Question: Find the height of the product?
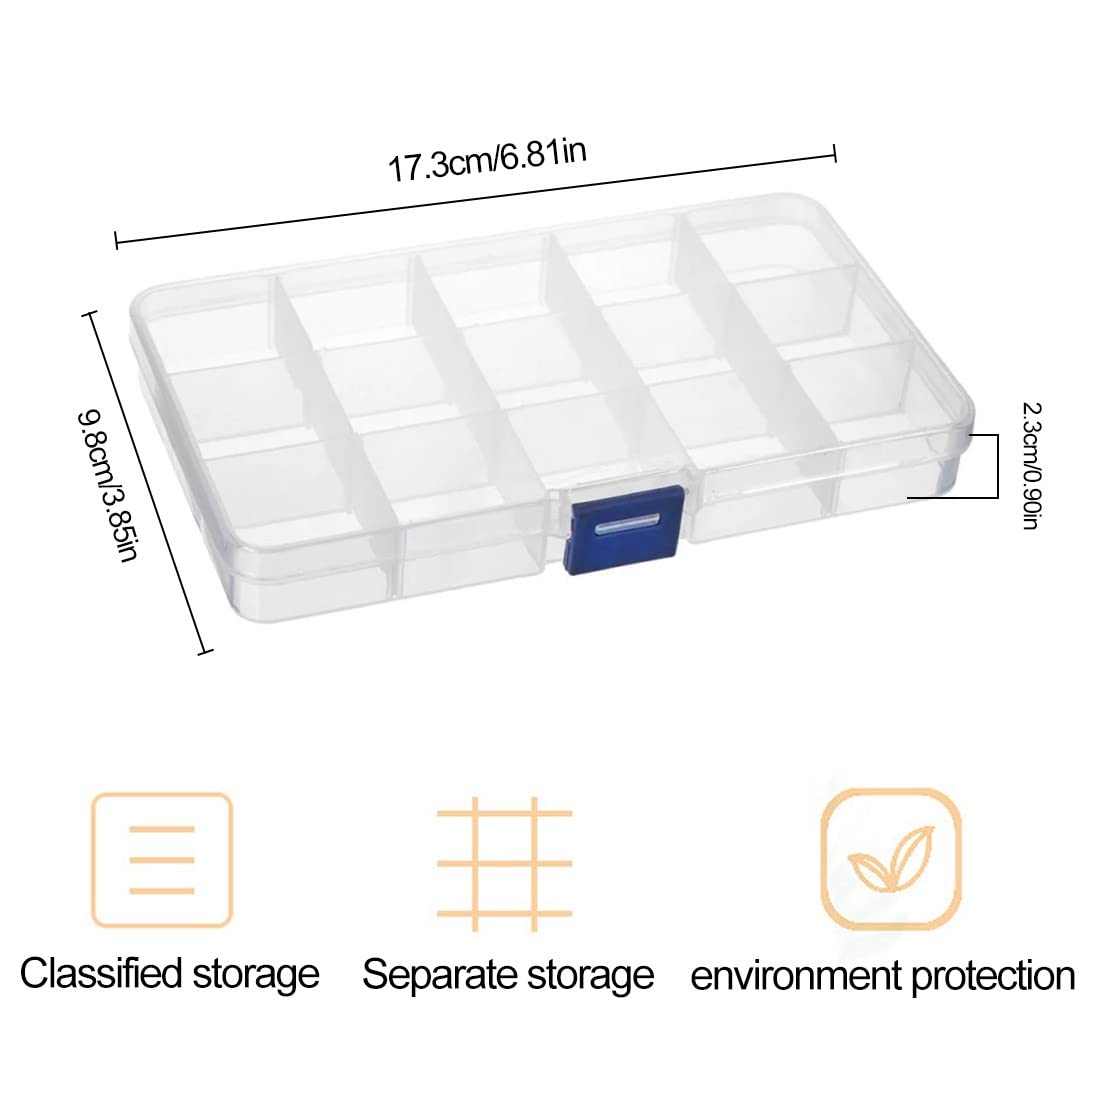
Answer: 2.3 centimetre